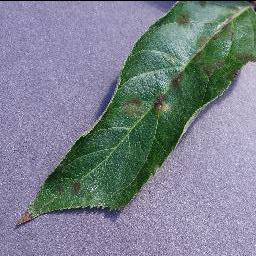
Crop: apple
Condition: scab